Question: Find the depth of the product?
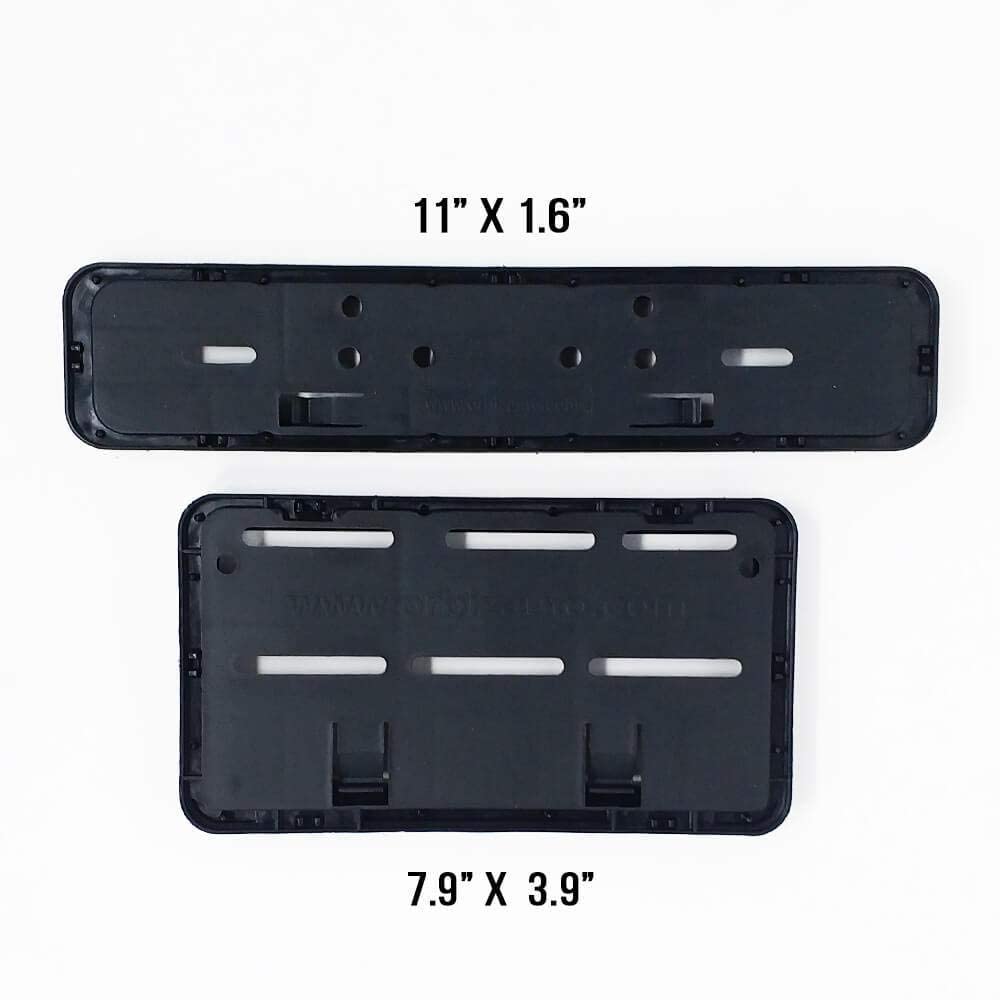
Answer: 1.6 inch